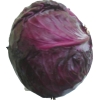
Label: red_cabbage